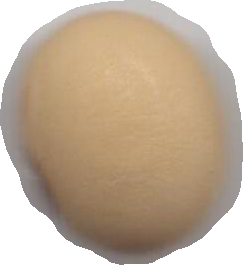
Variety: Anjasmoro